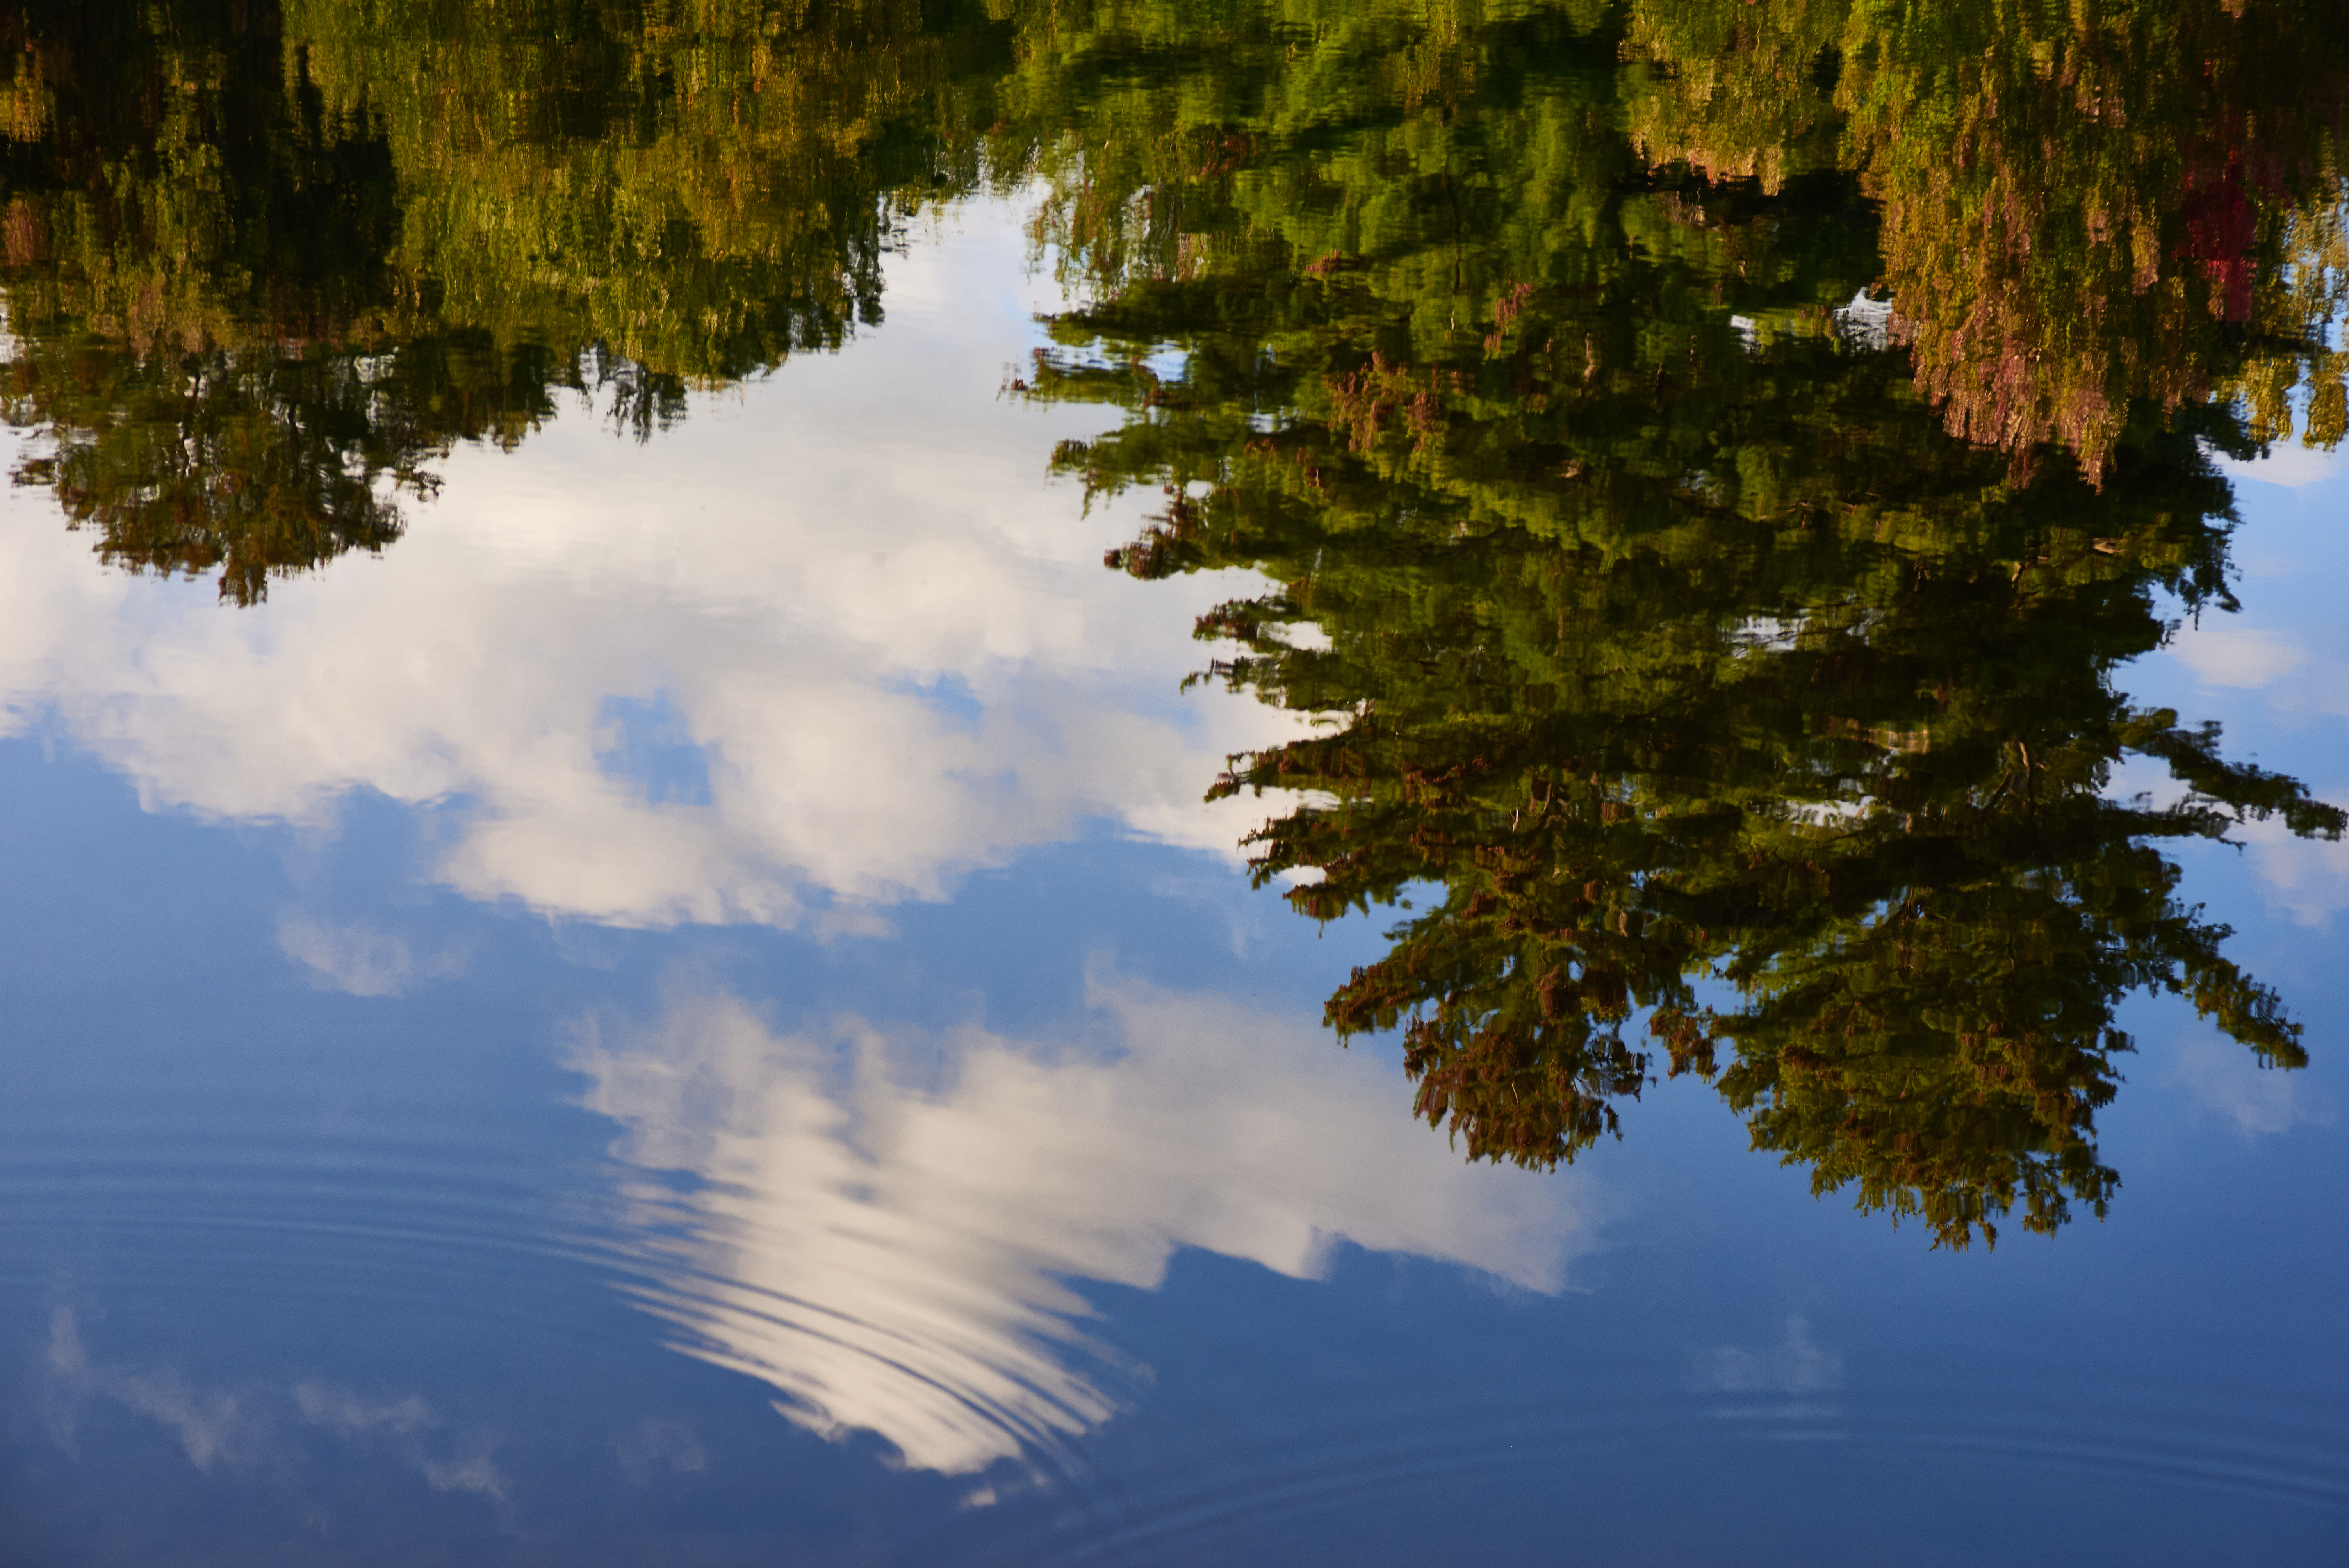
water, cloud, water resources, sky, plant, leaf, natural landscape, branch, vegetation, sunlight, watercourse, biome, body of water, bank, atmospheric phenomenon, lake, dusk, woody plant, landscape, lacustrine plain, horizon, tree, waterway, grass, Tints and shades, trunk, cumulus, forest, wood, symmetry, reservoir, reflection, temperate broadleaf and mixed forest, wetland, wilderness, pond, evening, jungle, spring, meteorological phenomenon, nature reserve, lake district, winter, conifer, loch, tropical and subtropical coniferous forests, riparian forest, woodland, floodplain, Northern hardwood forest, old growth forest, sunrise, wildlife, marsh, bayou, channel, shadow, river, pine family, autumn, pine, inlet